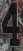
Number: 4